Haydock Park Racecourse

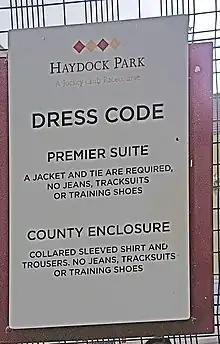
Haydock Park racecourse dress code

The track is a mostly flat left-handed oval of around 1 mile 5 furlongs with a slight rise on the four and a half furlong run-in. An extension or "chute" to the straight allows sprints of up to six furlongs to be run on a straight course. There are courses for flat racing and National Hunt racing.